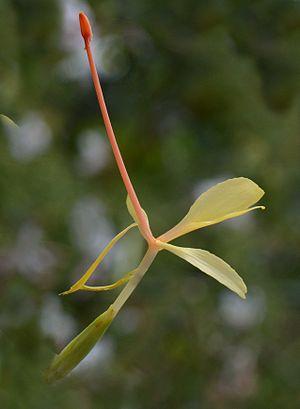
Hedychium gardnerianum, fleur
Le longose est une plante herbacée du genre Hedychium de la famille des Zingibéracées, originaire des régions himalayennes du nord de l'Inde, du Népal, Sikkim et Bhoutan.